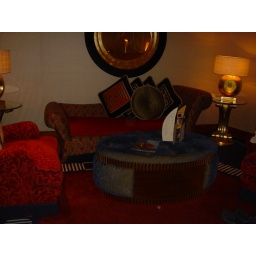
Chaise lounge and chairs in the bedroom